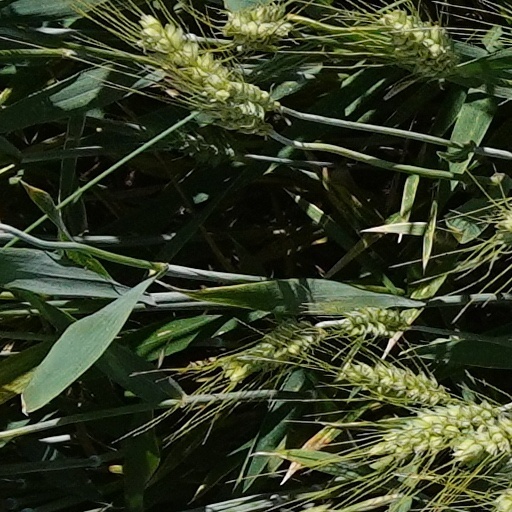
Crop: wheat